Transformation mask

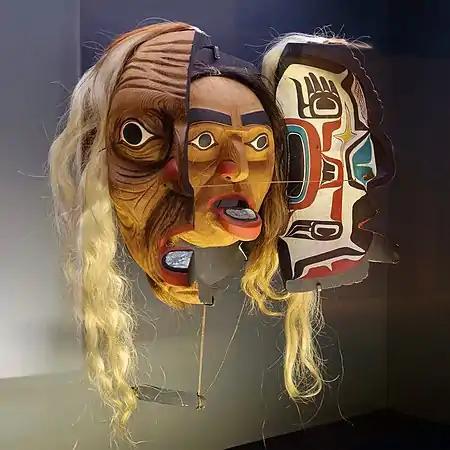
Transformation Mask (Kwakwaka'wakw: British Columbia, Canada) In the collection of the Peabody Museum of Archaeology and Ethnology, Cambridge, Massachusetts, here presented in an exhibition in Paris.

A transformation mask, also known as an opening mask, is a type of mask used by indigenous people of the Northwest Coast of North America and Alaska in ritual dances. These masks usually depict an outer, animal visage, which the performer can open by pulling a string to reveal an inner human face carved in wood to symbolize the wearer moving from the natural world to a supernatural realm. Northwest coast peoples generally use them in potlatches to illustrate myths, while they are used by Alaska natives for shamanic rituals.